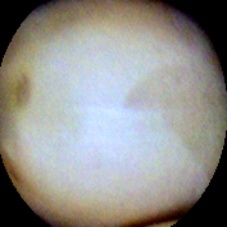
Label: Intact